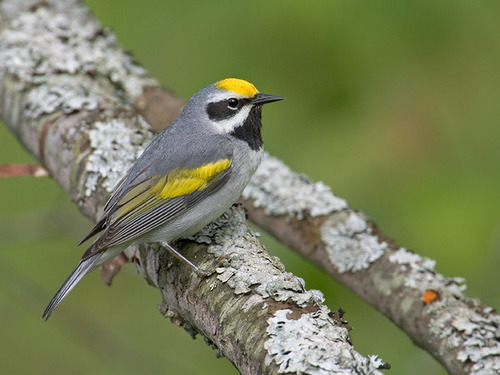
this small bird is mostly grey with hints of yellow, white, and black.
this bird is grey, yellow, and black in color with a black pointy beak and white and black eye ring.
this little bird has a gray belly and breast with a yellow crown and black superciliary.
this bird has a golden crown, a black cheek patch, and a grey belly
this bird has a mostly gray body, with bright yellow crown and spots on the wings, a black throat, and black and white stripes on the face.
this bird is grey with yellow and has a very short beak.
this is a grey bird with a yellow wing and crown and a black throat.
this bird is grey with yellow and black and has a very short beak.
this bird is gray, yellow, and black in color, with a black beak.
this small bird has a body that is primarily gray, with alternating black and white stripes around the cheek and eye, and bright yellow at the crown and along the coverts.
Species: Golden Winged Warbler